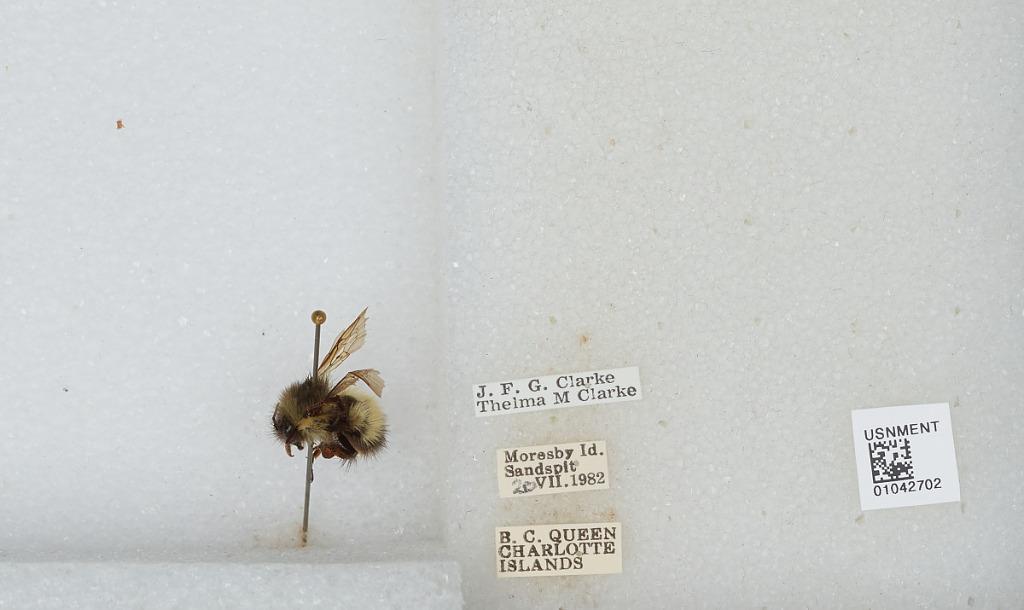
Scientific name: Bombus sp.
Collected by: J. Clarke & T. Clarke
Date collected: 1982-7-20
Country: Canada
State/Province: British Columbia
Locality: Queen Charlotte Islands. Moresby Island Sandspit
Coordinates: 53.25, -131.833